Minor Threat

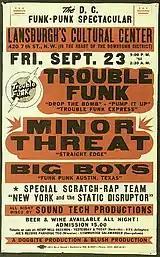
Poster promoting what would be Minor Threat's final show

Minor Threat split up in 1983. Creative differences were the main factor in the breakup, Preslar and Baker having become fans of the band U2 and wanting Minor Threat to pursue a similar musical direction. According to Baker:"Did we all want to develop Minor Threat’s sound to be more melodic, but Ian MacKaye didn't? Yes, Ian was right, and we were wrong. What Ian was doing was not just a band, Ian was building a community. He was so far ahead of his time and was thinking about the idea of Dischord and several bands and having this kind of reciprocating relationship with other artists. He was so big picture. But I was like: 'I want to play bigger shows, I want to tour more. Minor Threat is a great little punk band, but have you heard the "Boy" album…?' I was dumb! And he wasn't. So Minor Threat fortunately stopped exactly when it did."MacKaye was skipping rehearsal sessions towards the end of the band's career, and he wrote the lyrics to the songs on the "Salad Days" EP in the studio. That was quite a contrast with the earlier recordings, as he had written and co-written the music for much of the band's early material. Minor Threat, which had returned to being a four-piece group with the departure of Hansgen, played its final show on September 23, 1983, at the Lansburgh Cultural Center in Washington, D.C., sharing the bill with go-go band Trouble Funk, and Austin, Texas punk funk act the Big Boys. In a meaningful way, Minor Threat ended their final set with "Last Song", a tune whose name was also the original title of the band's song "Salad Days".